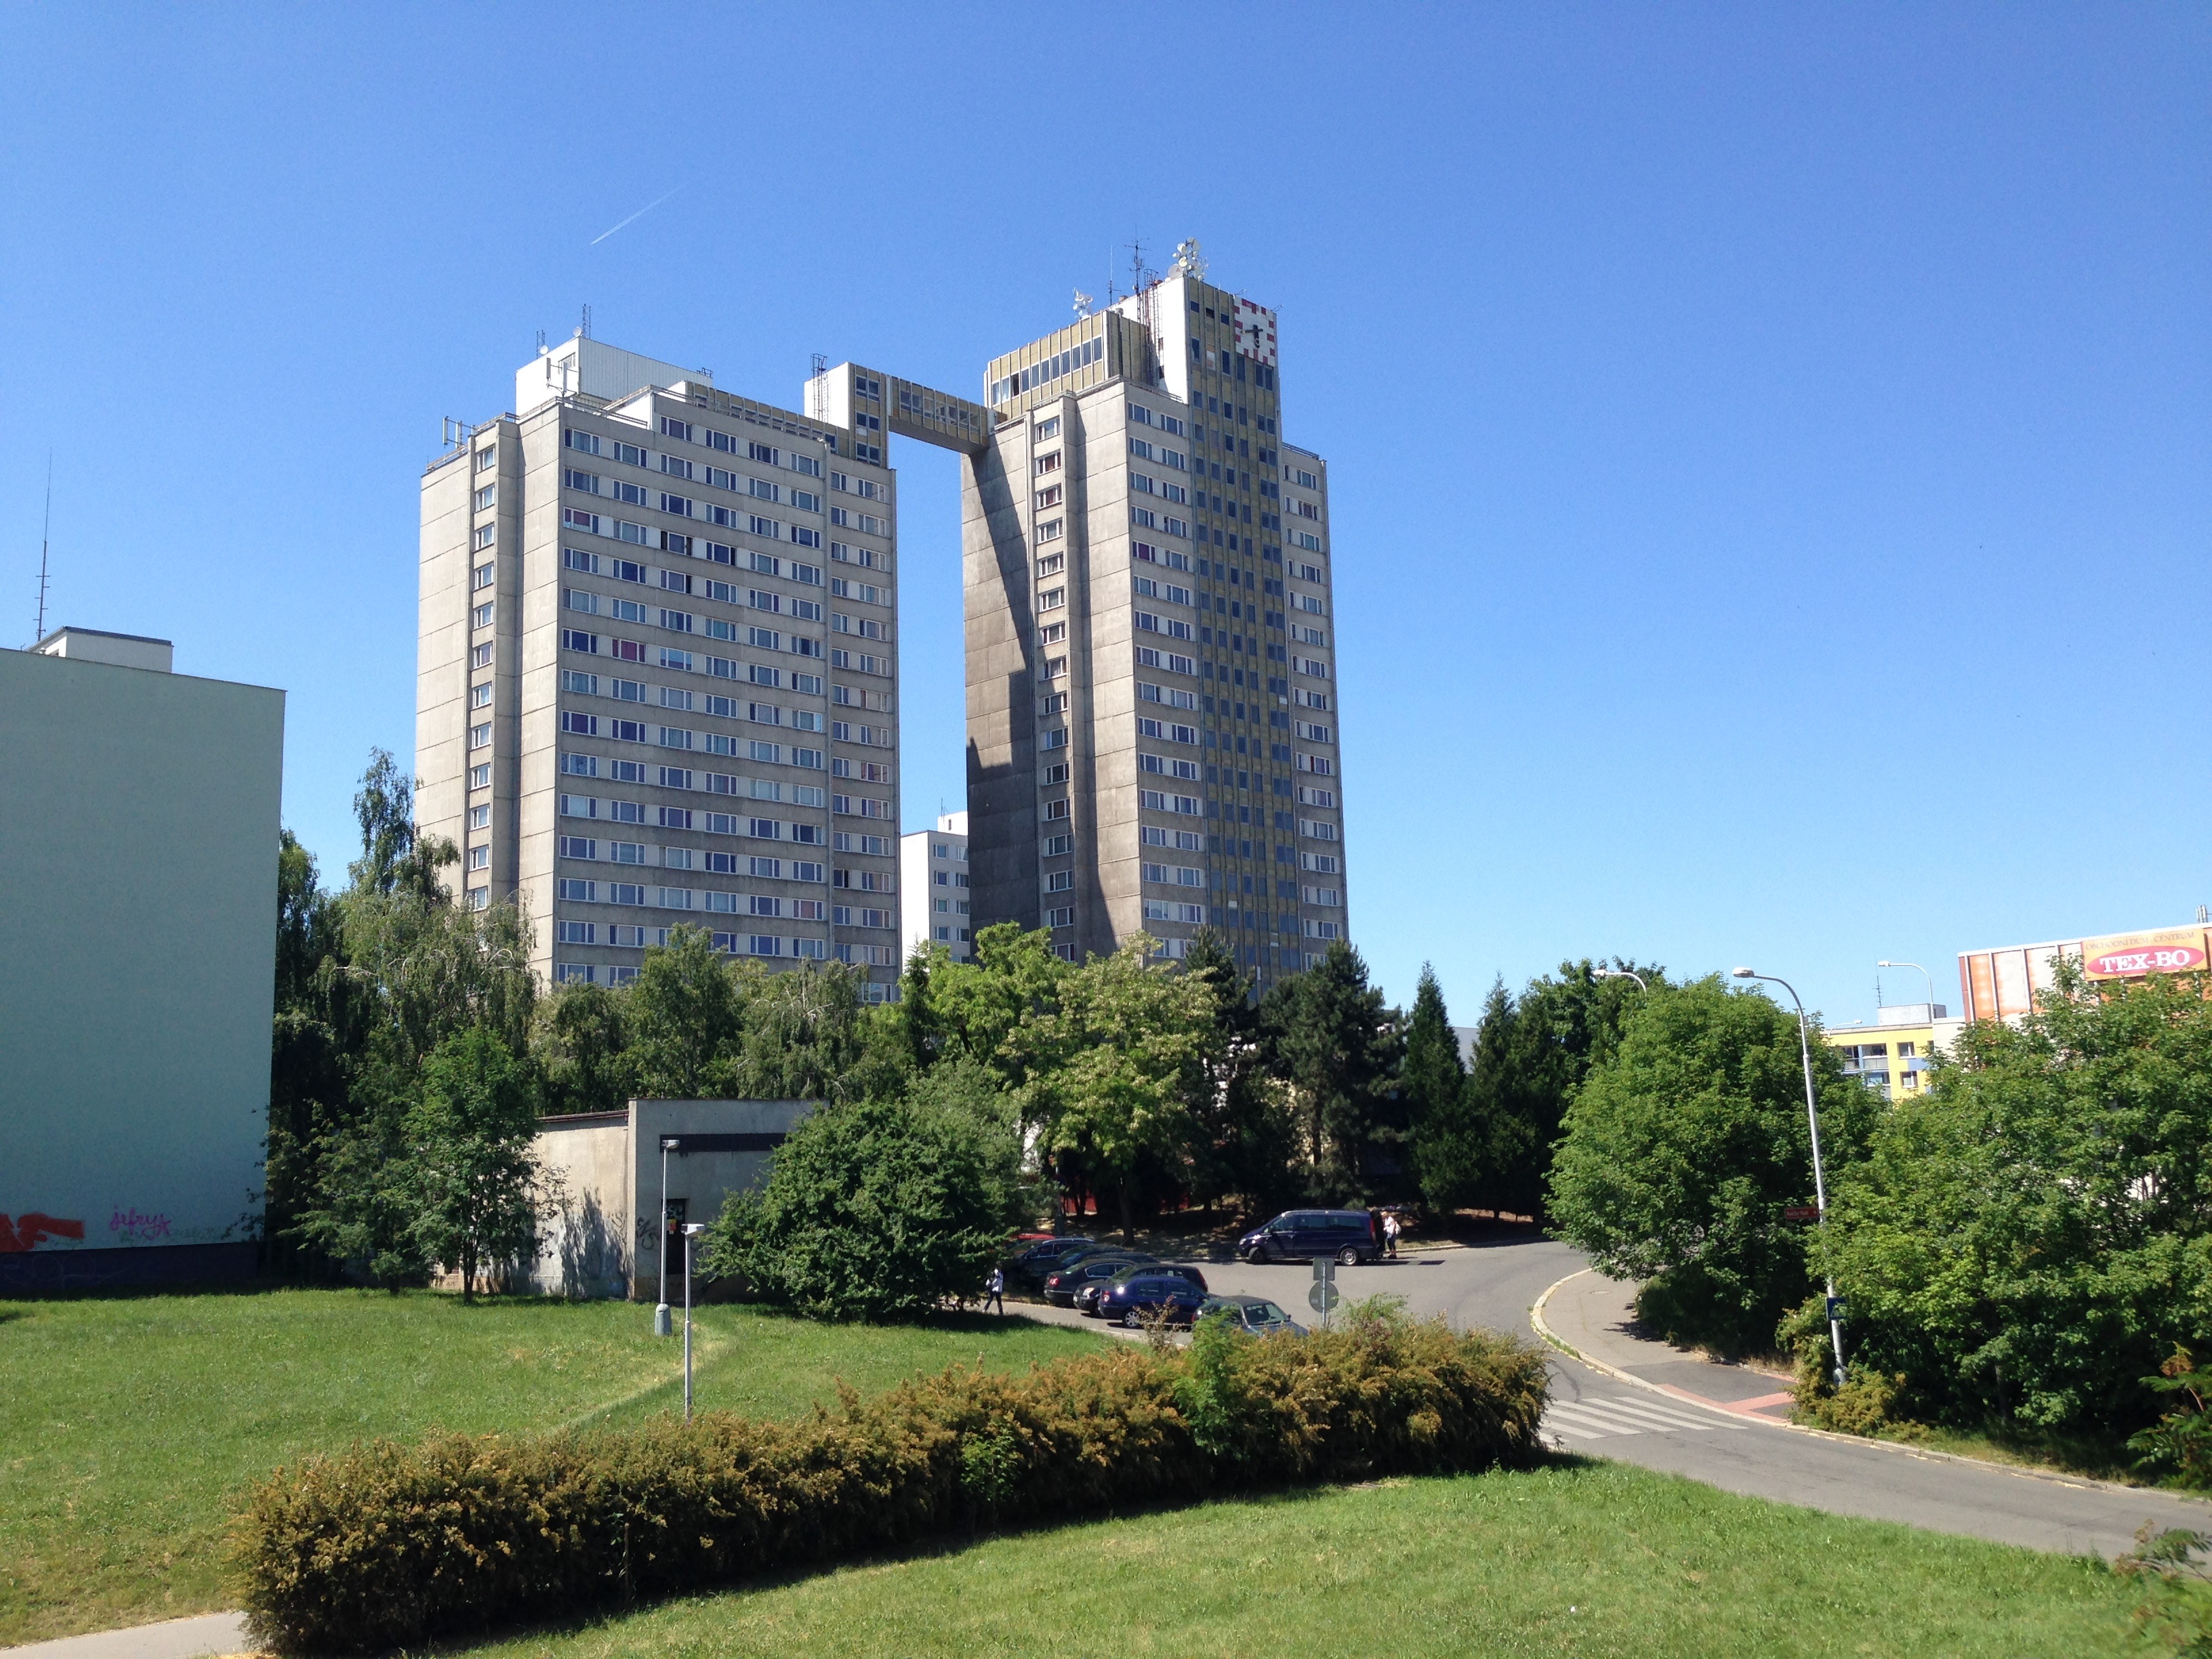
building, city, skyscraper, downtown, tower, landmark, facade, property, apartment, tower block, net, estate, headquarters, development, condominium, neighbourhood, real estate, prefabricated house, prefab, residential area, housing estate